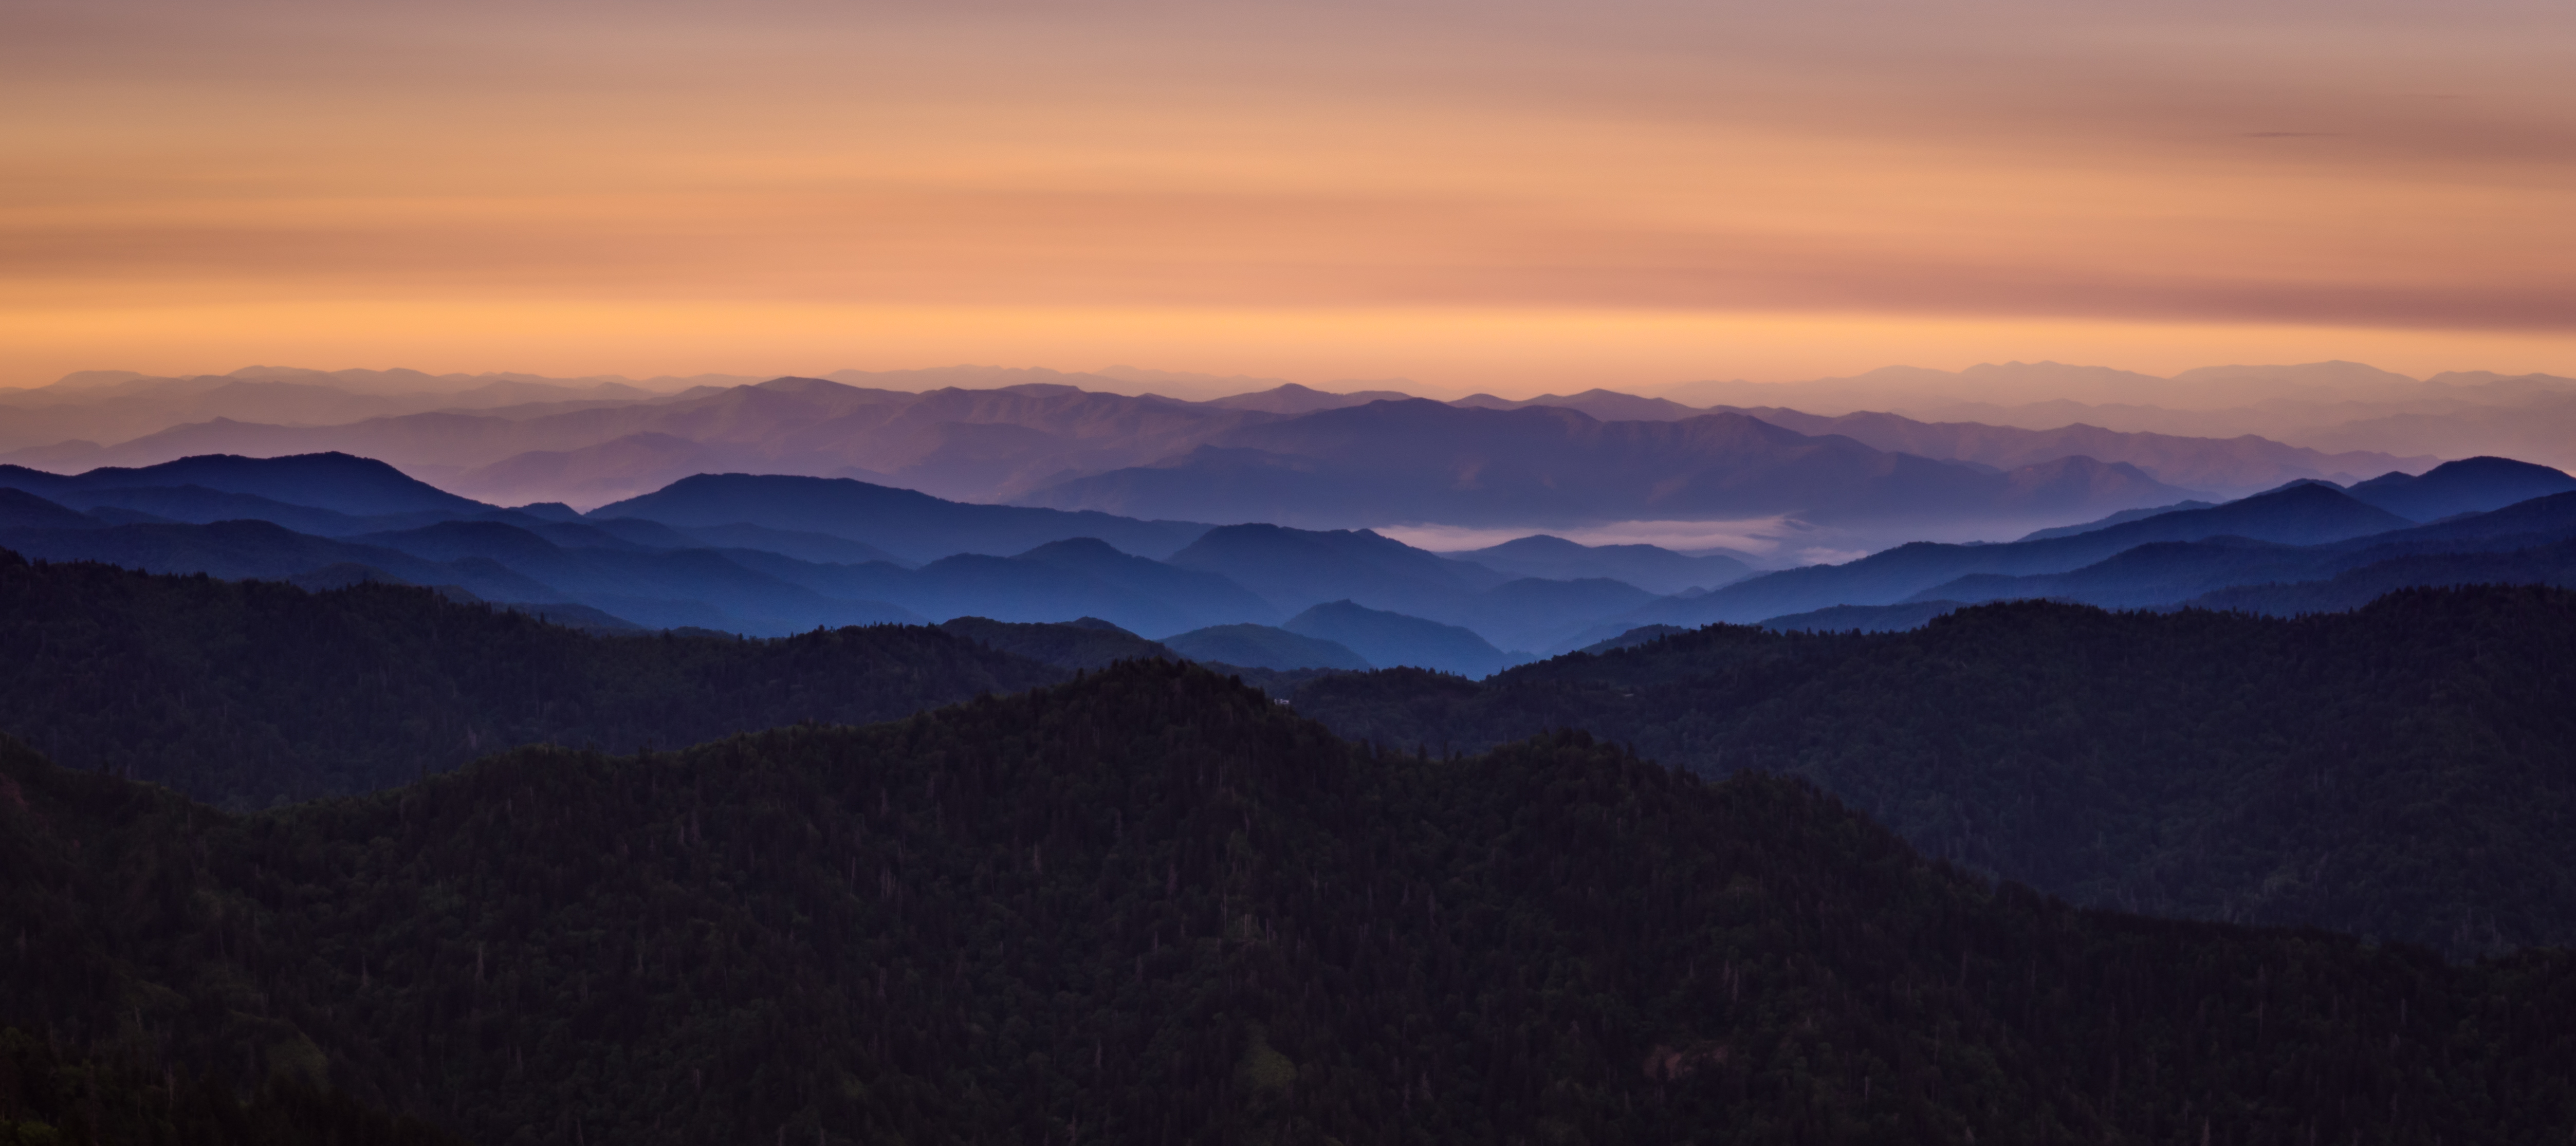
landscape, nature, horizon, wilderness, mountain, cloud, sky, fog, sunrise, sunset, mist, morning, hill, dawn, valley, mountain range, dusk, panoramic, evening, scenic, ridge, summit, mountains, plateau, landform, geographical feature, atmospheric phenomenon, mountainous landforms